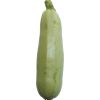
Label: Zucchini 1